Swissôtel Tallinn

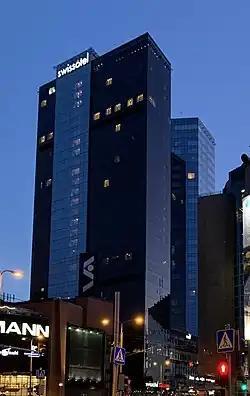
Location in Estonia

Swissôtel Tallinn is a hotel located in Tallinn, the capital of Estonia. At a height of 117 metres (384 ft), it is among the tallest buildings in the Baltic States.